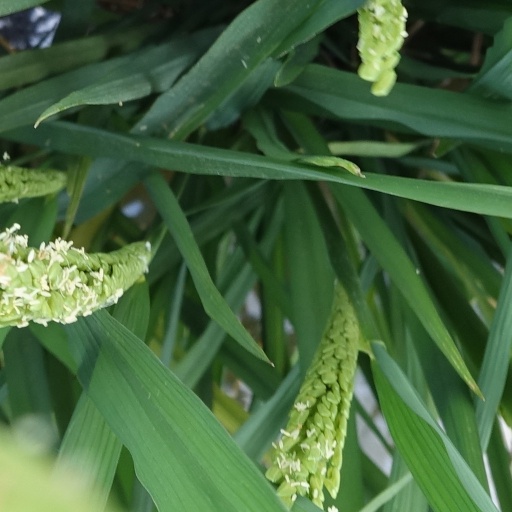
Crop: rice